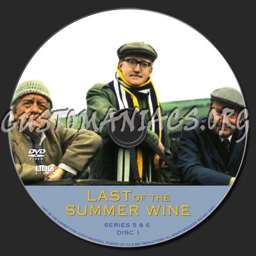
last & 6 dvd label